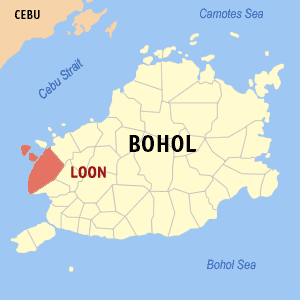
Loon est une municipalité de la province de Bohol, aux Philippines.